Angela Buchdahl

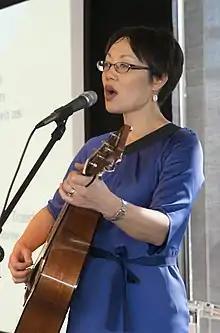
Buchdahl sings and plays guitar at the Jewish Women's Archive in 2013

Buchdahl was born in Seoul, South Korea, to a Korean Buddhist mother, Sulja Yi Warnick, and Frederick David Warnick, an American Ashkenazi Reform Jew, whose ancestors emigrated from Bacău County, Romania, and Russia to the United States.